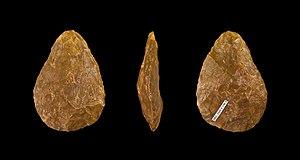
Isuasphaera isua est le nom d'organisme qui aurait vécu il y a 3 400 millions d'années. C'est un microfossile découvert dans une Chaille en Amérique du Sud ou encore au Groenland proche des levures. Ce serait à ce jour le plus vieil organisme connu même si son existence est encore contesté.